Rail transport modelling

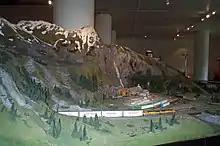
Model train display at Chicago's Museum of Science and Industry

The first miniature electric trains used a three-rail track, with non-insulated wheels resting on the two outer rails that were in contact with the metal sleepers. The insulated central rail supplied the current to a skid under the locomotive. The outer rails ensured the return of the current. The current was alternating, supplied by the domestic network, lowered by various means (transformer or serial resistances). This kind of track made sense at the time as models were metal and conductive. Modern plastics were not available and insulation was a problem. In addition the notion of accurate models had yet to evolve and toy trains and track were crude tinplate.